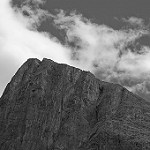
Label: B & W